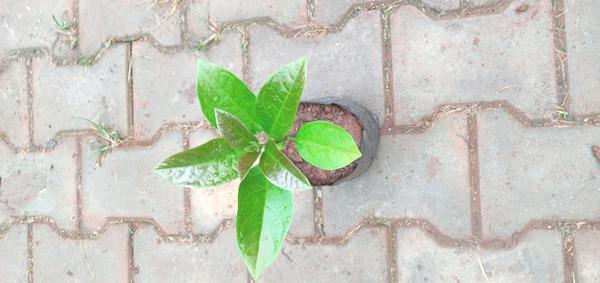
Plant: Avacado